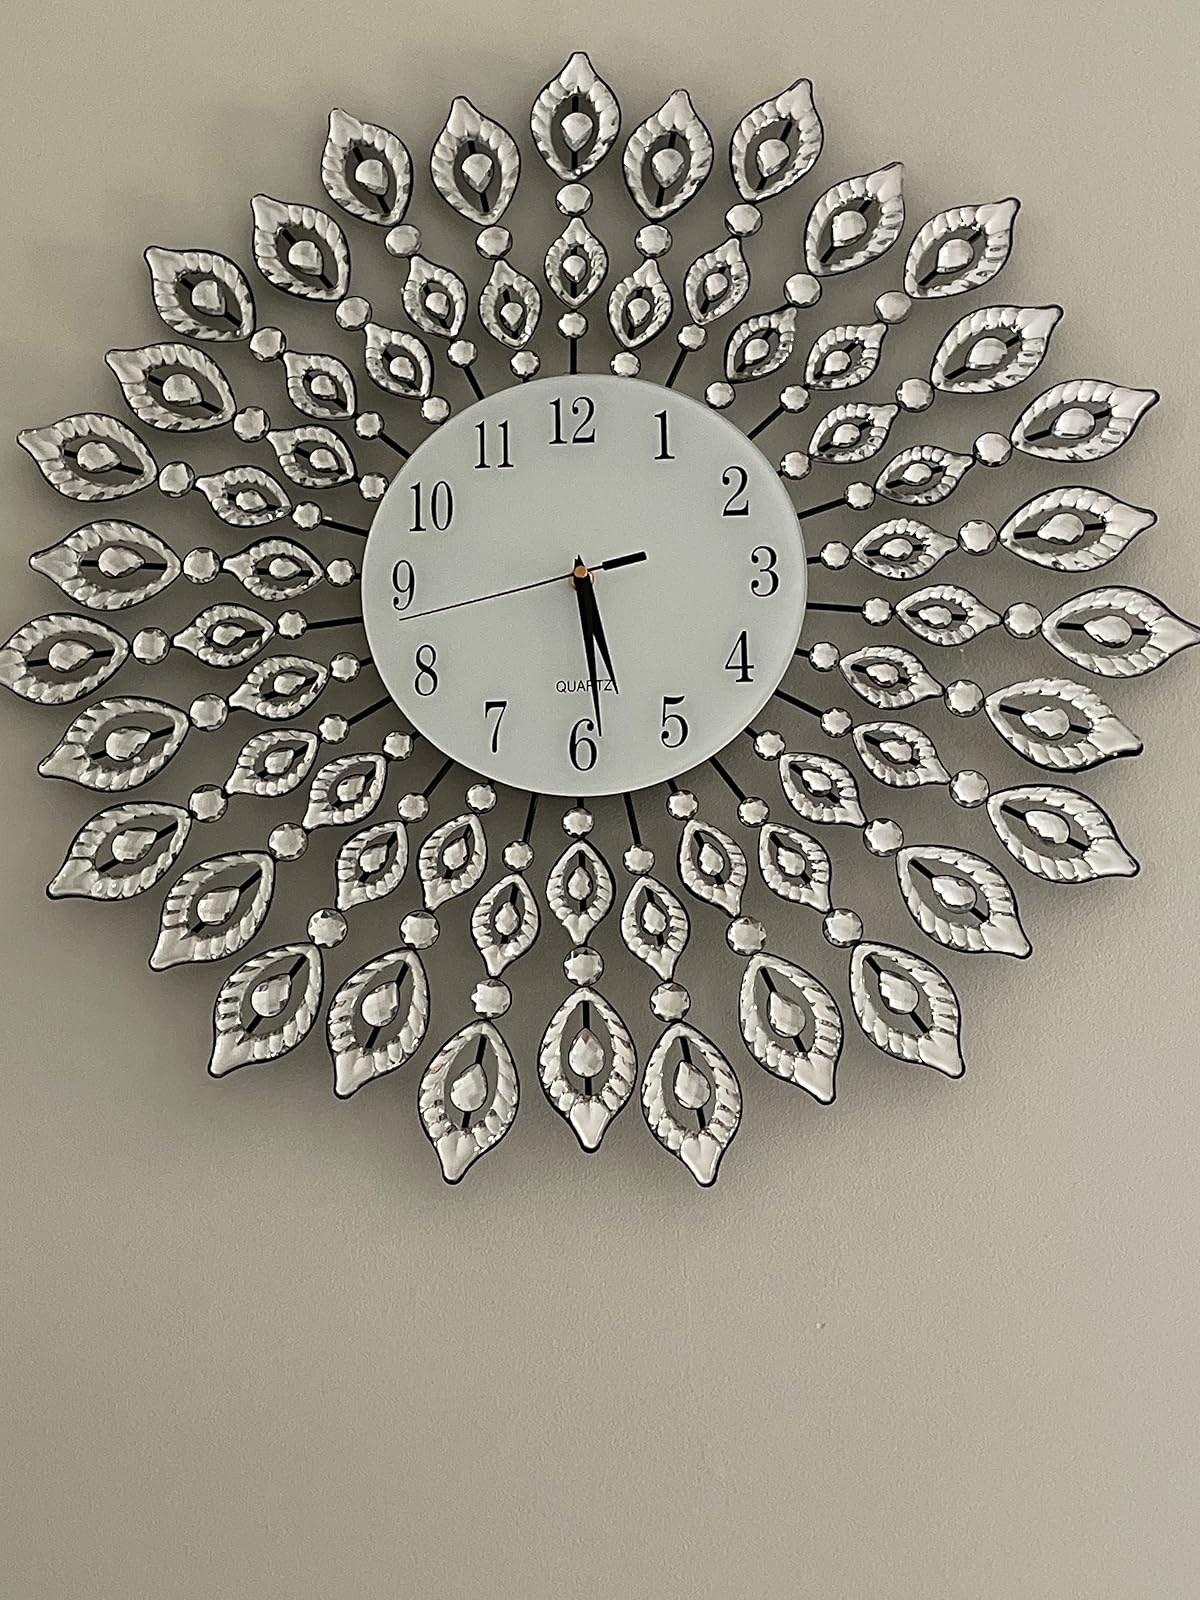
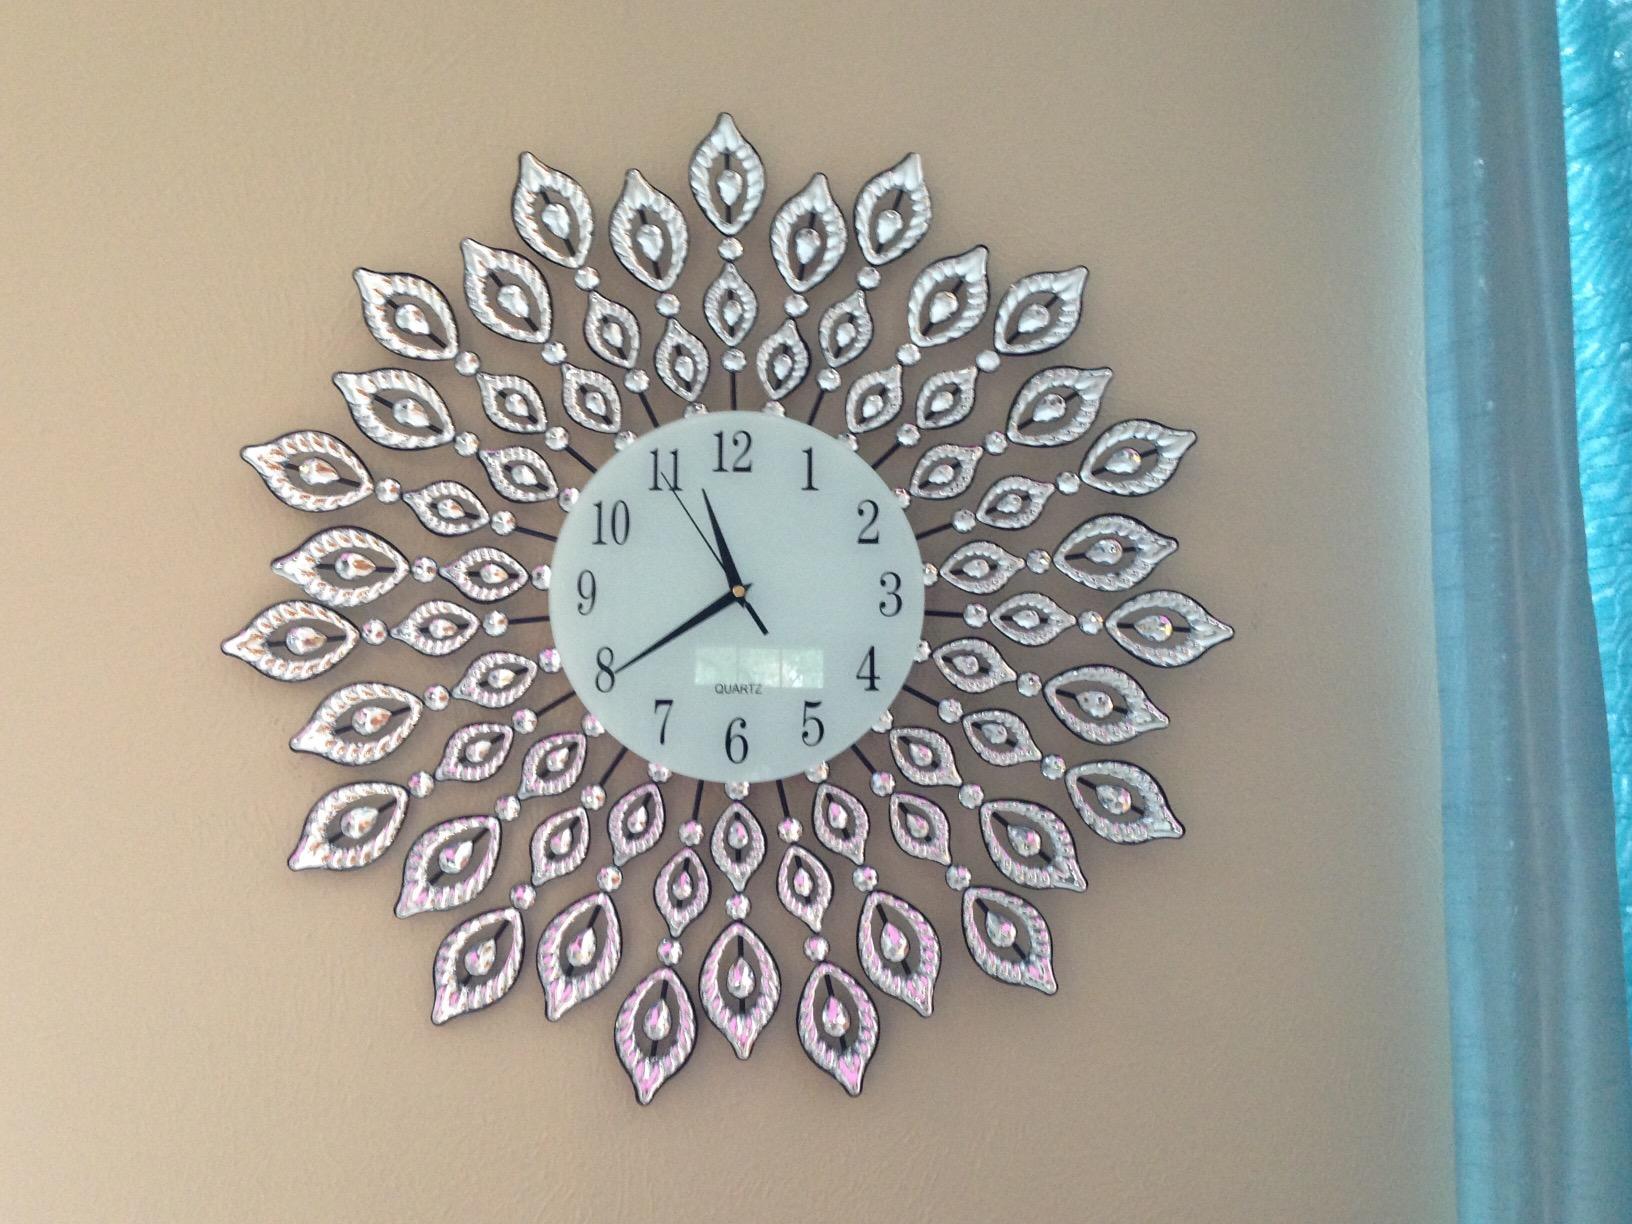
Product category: clock
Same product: yes